White-nosed saki

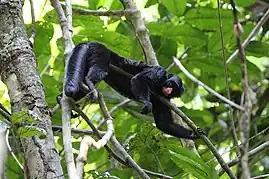

The distribution of this species depends on their ability to survive and adapt to drastic changes in the environment. They are known to be able to handle difficult environmental changes to the point where they can survive for a long period of time before having to move elsewhere. According to research, they are distributed mostly throughout the south-east and south-central regions of the Amazon Rainforest which extends into the country of Brazil. They are dominant in the southern region of the Amazon since they share the eastern part with the Uta Hicks bearded saki which causes problems with food availability. They have also been observed towards the south-western area of the Dos Marmelos River in Brazil.